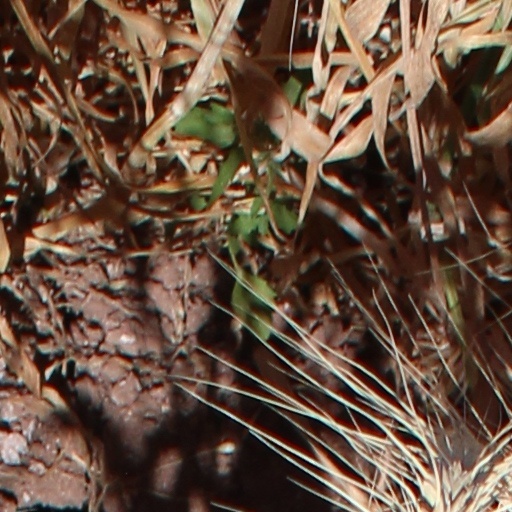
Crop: wheat